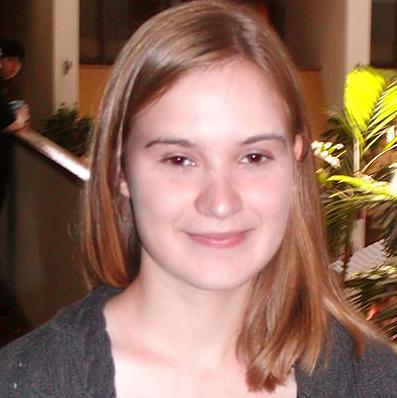
Age: 15